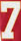
Number: 7